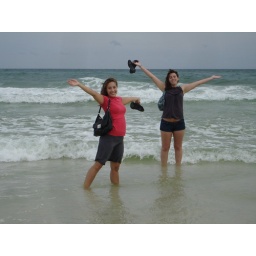
Moment later, the ocean parted. Millions of fish perished in an instant.